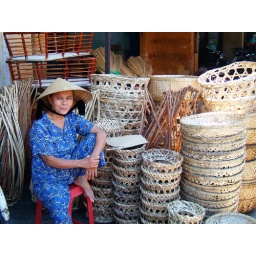
basket sellers in hoi an market